Hyde Park Village

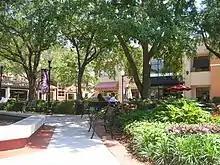
Hyde Park Village

Hyde Park Village is an upscale open-air shopping district located in the neighborhood of Hyde Park in Tampa, Florida, United States. The center is situated in several buildings located between Swann and Rome Avenues, just a few blocks east of the SoHo district.